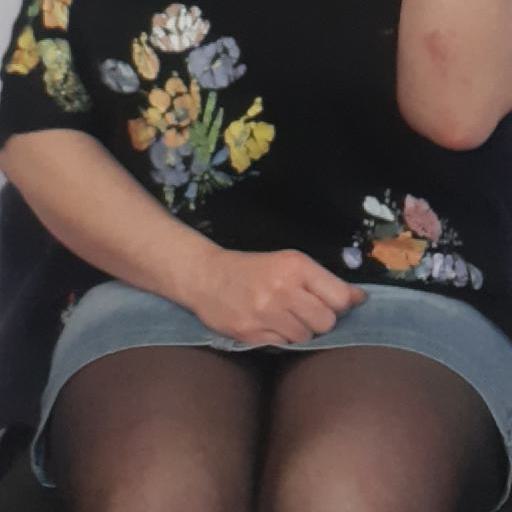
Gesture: no_gesture